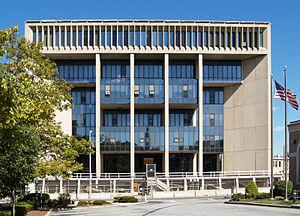
Fall River est une ville du Massachusetts, aux États-Unis, située dans le comté de Bristol à la frontière avec le Rhode Island. Sa population était de 88 857 habitants en 2010, dont 91 % de blancs en 2000.